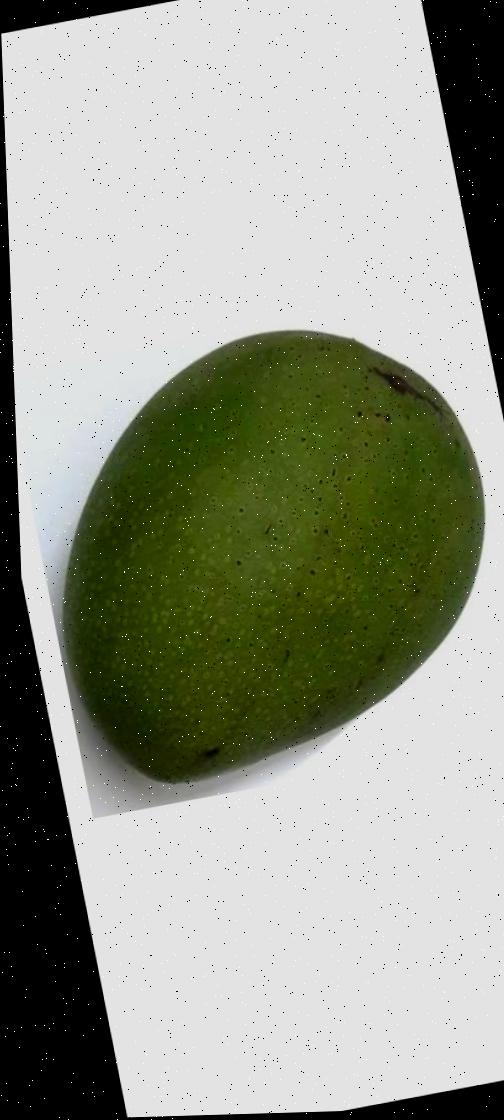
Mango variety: Ashshina Zhinuk